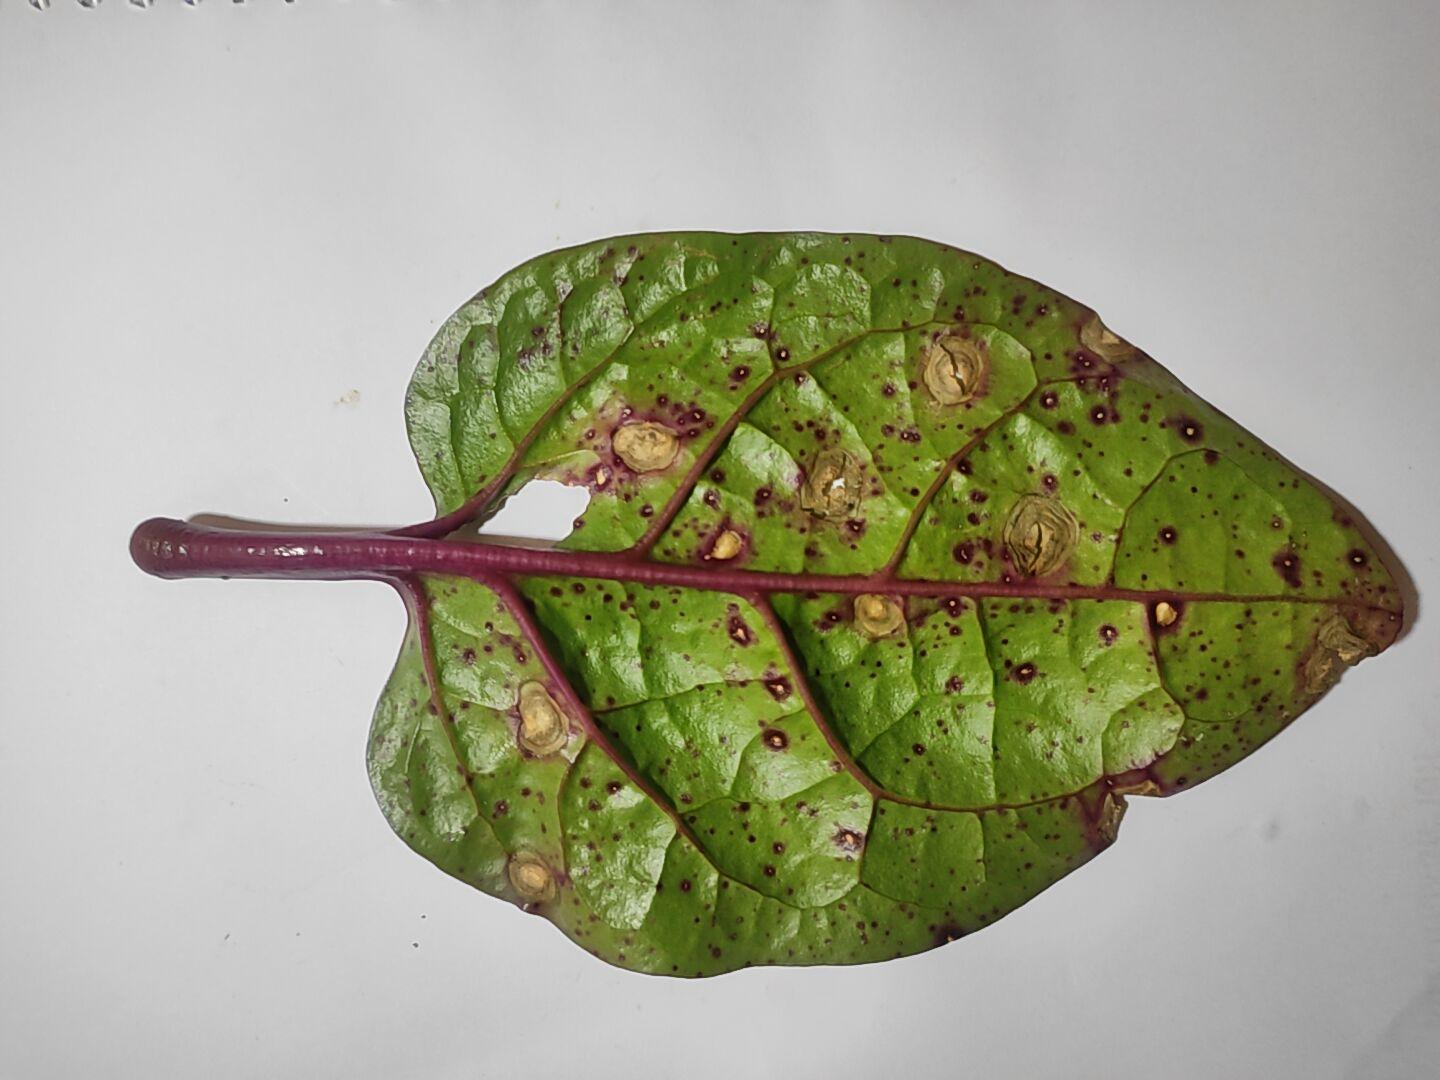
Label: straw_mite